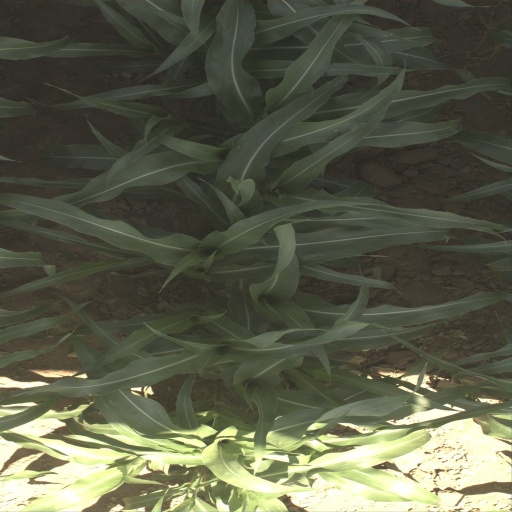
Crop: sorghum